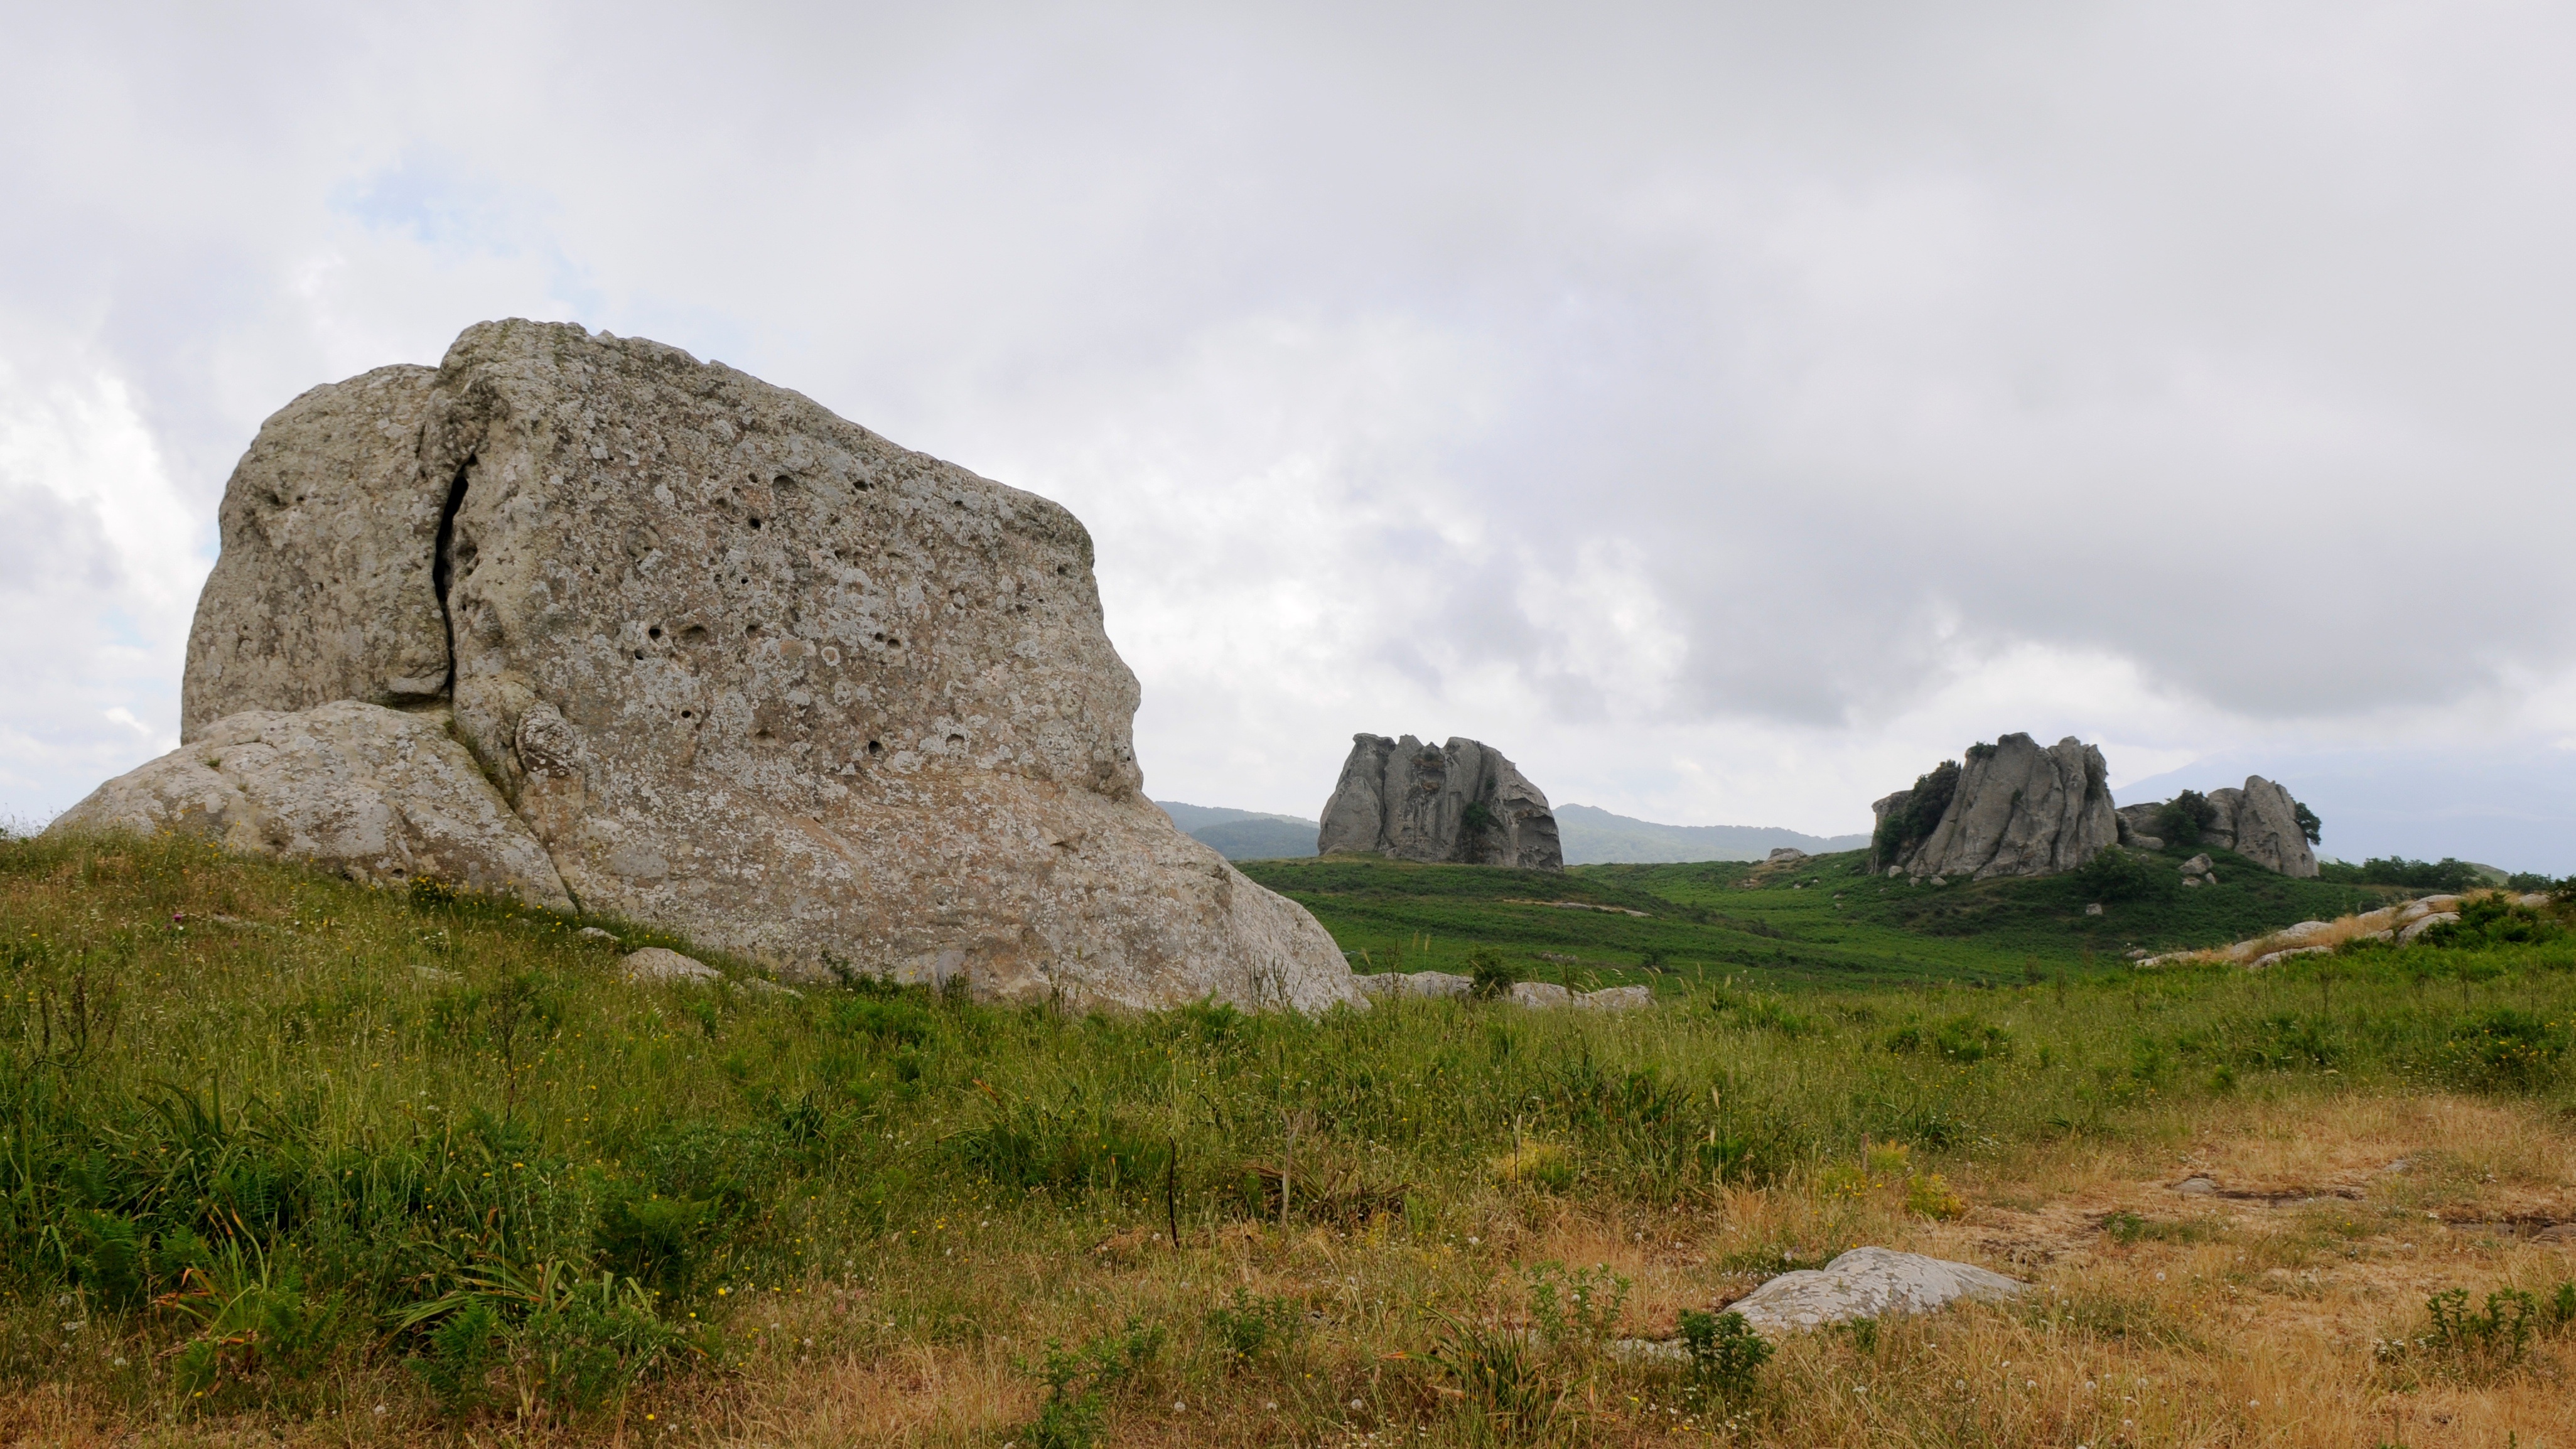
landscape, coast, nature, rock, mountain, hill, monument, cliff, terrain, material, geology, ruins, badlands, plateau, fell, sicily, nature park, megalith, mountainous landforms